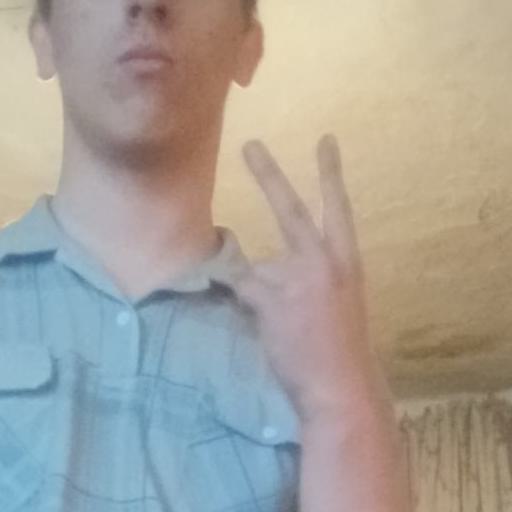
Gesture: peace_inverted